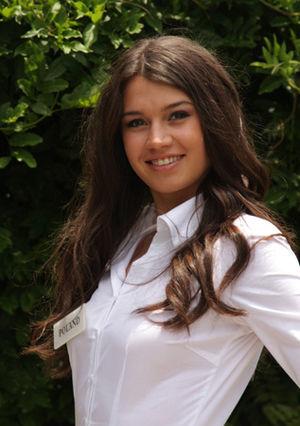
Miss Supranational 2009, est la 1ʳᵉ élection de Miss Supranational, qui s'est déroulée à l'amphithéâtre de Plock, en Pologne, le 5 septembre 2009.